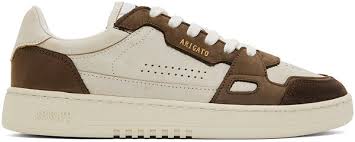
Label: Sneaker